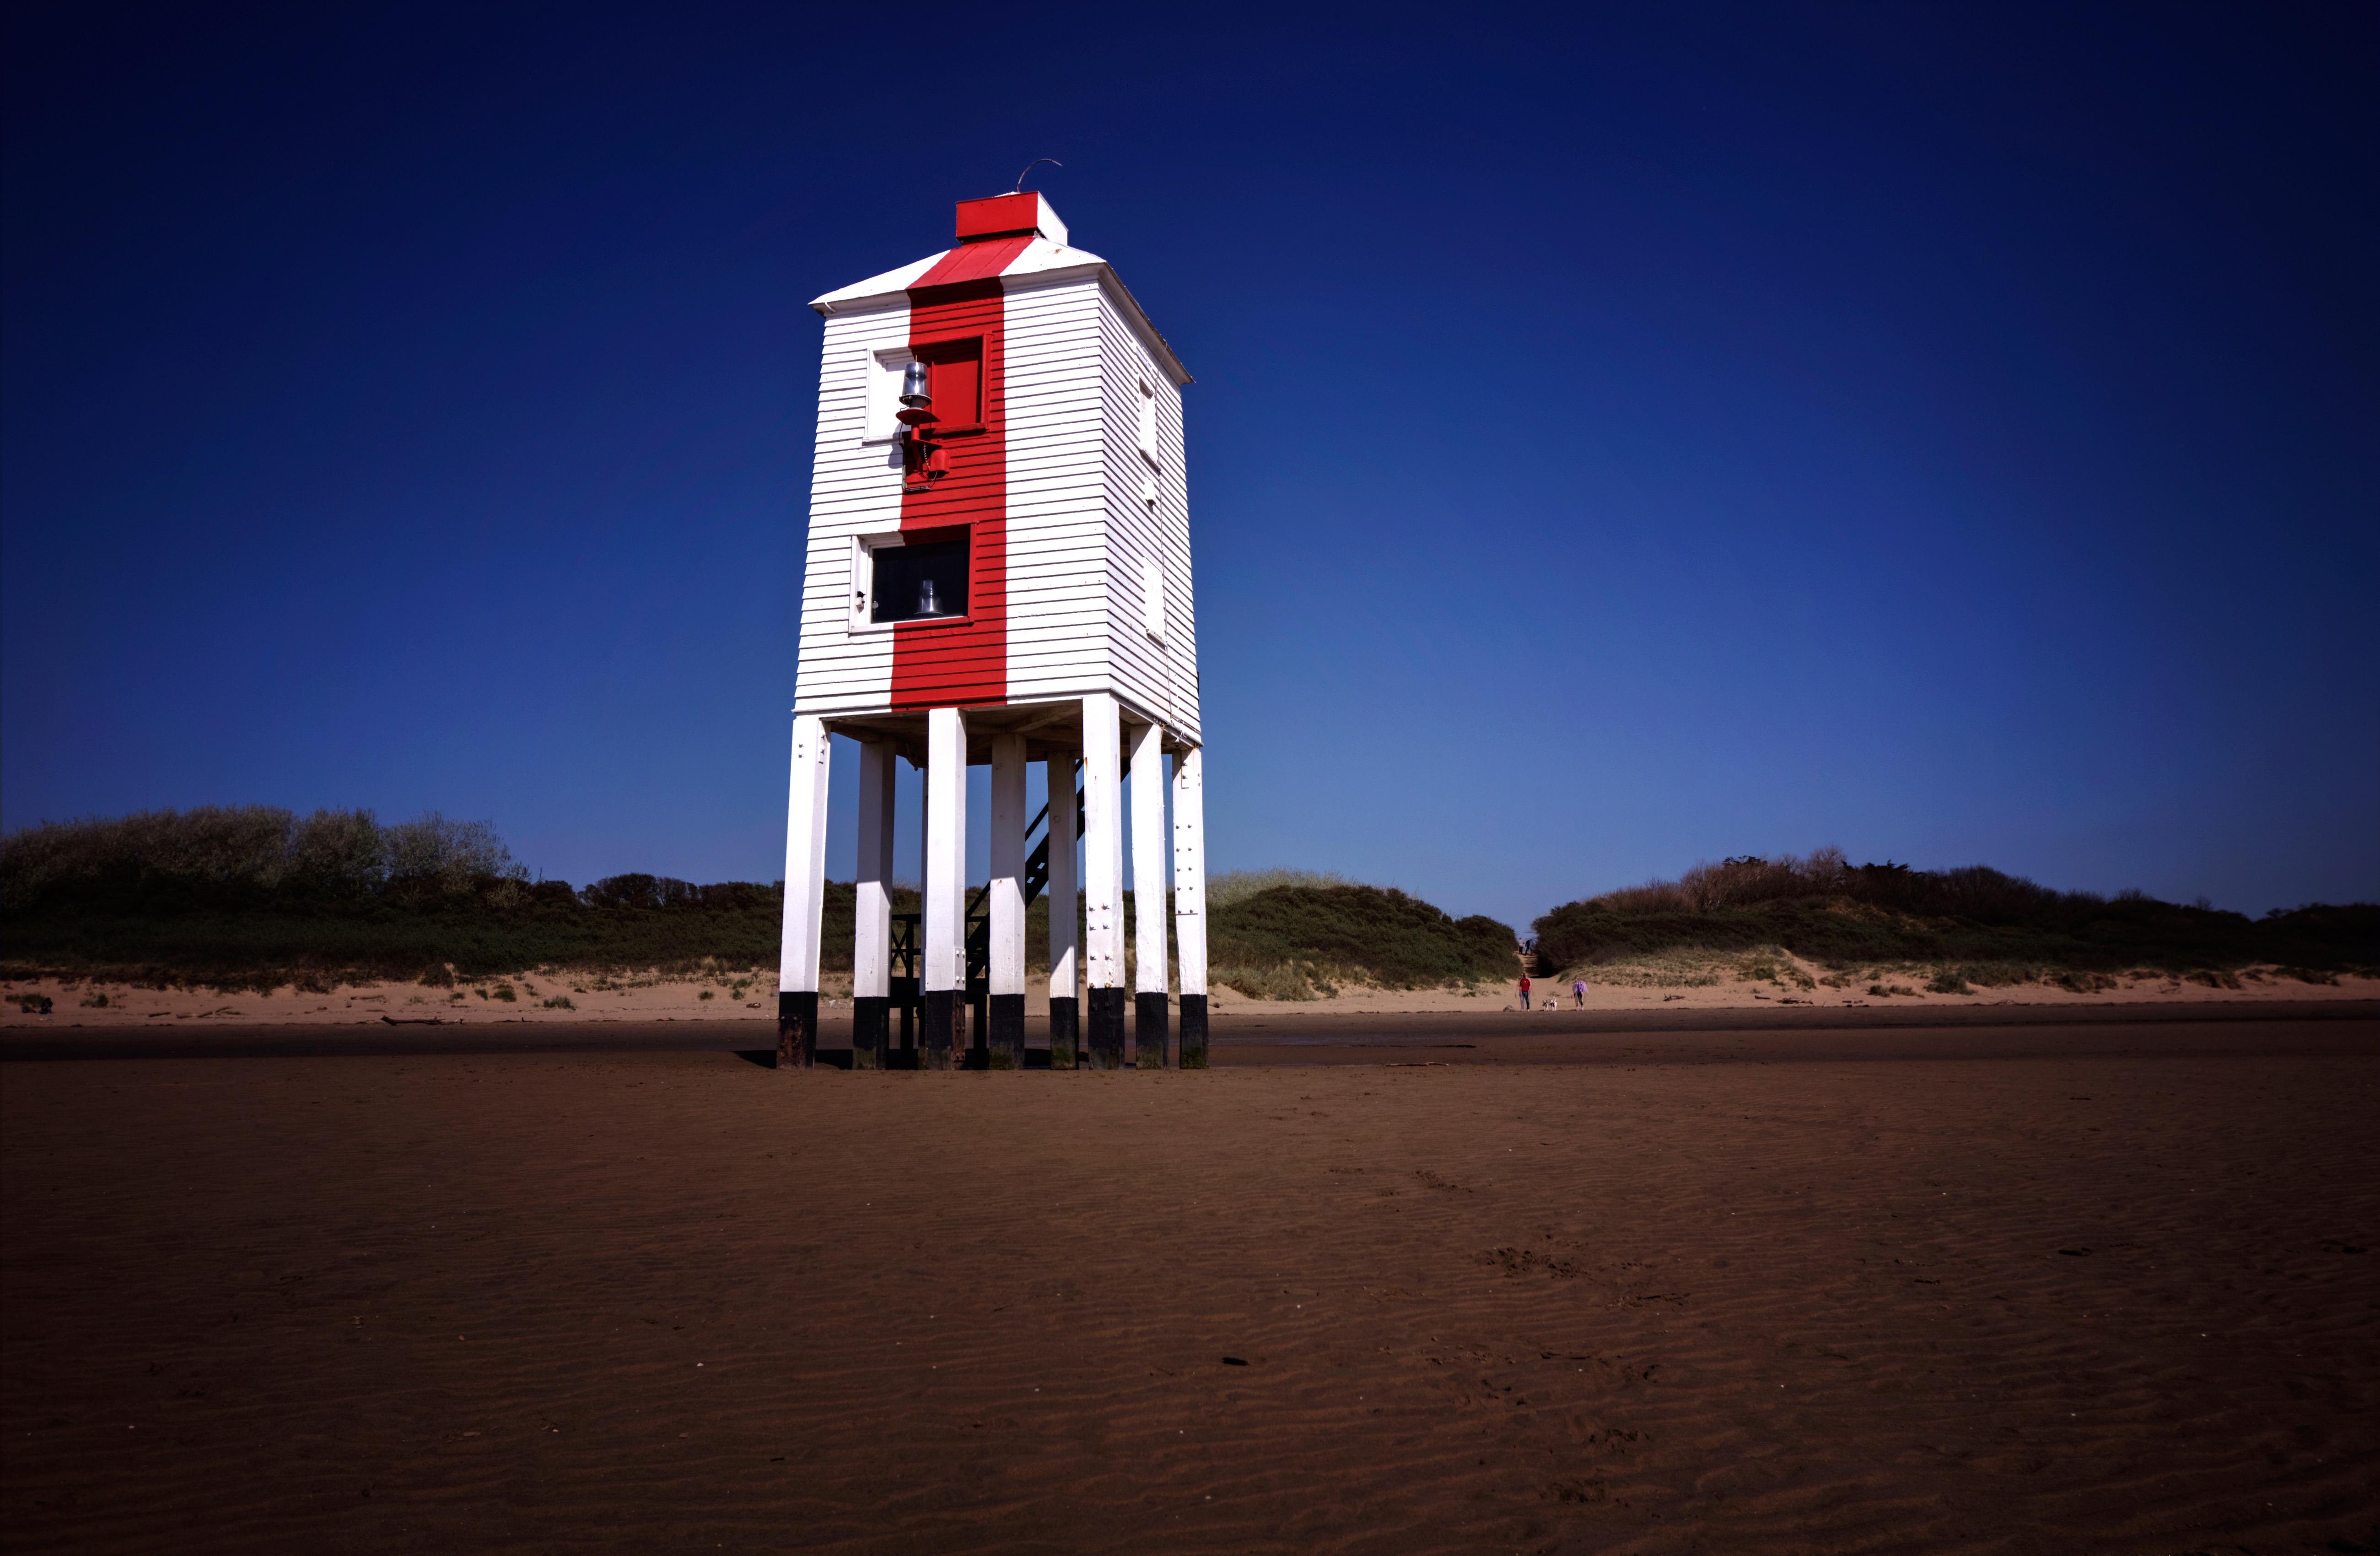
beach, landscape, sea, coast, nature, sand, ocean, horizon, lighthouse, architecture, sky, sunset, lifeguard, summer, travel, recreation, dusk, evening, reflection, tower, landmark, leisure, seashore, plants, trees, outdoors, beach safety, safe swimming, supervise